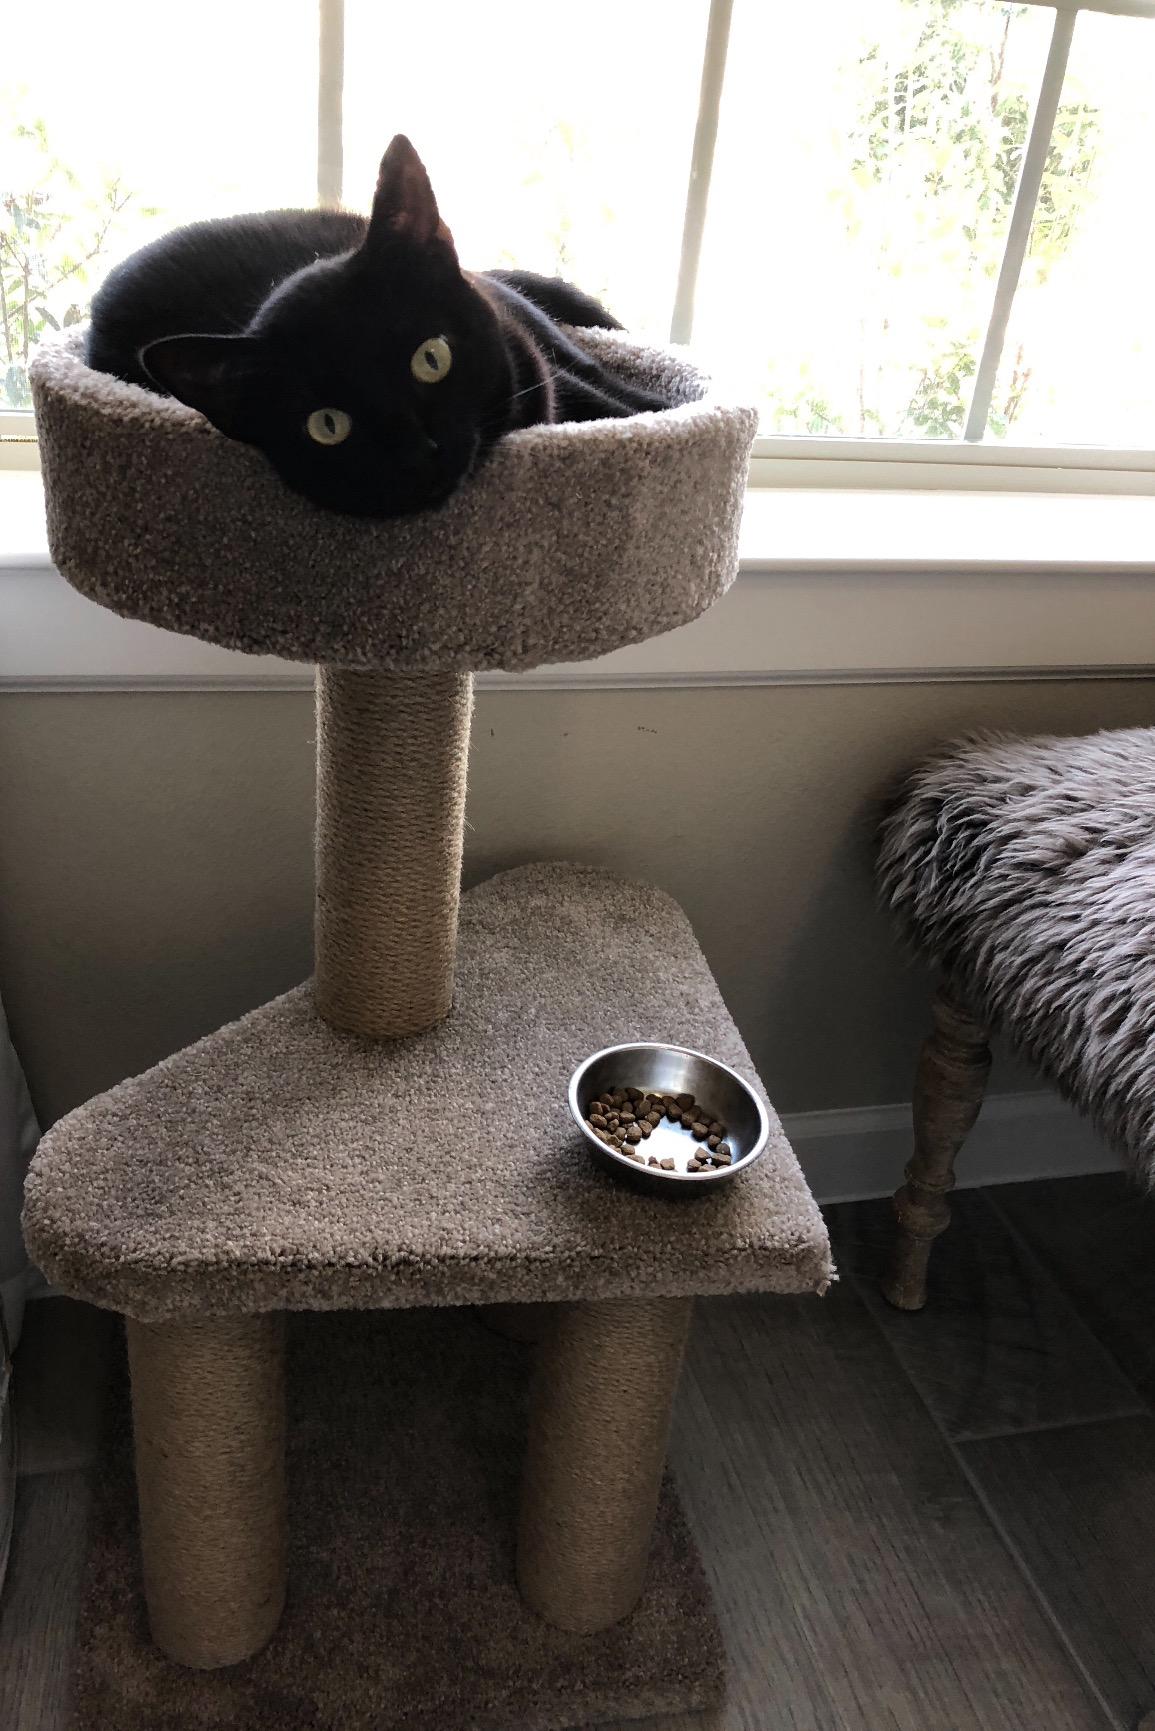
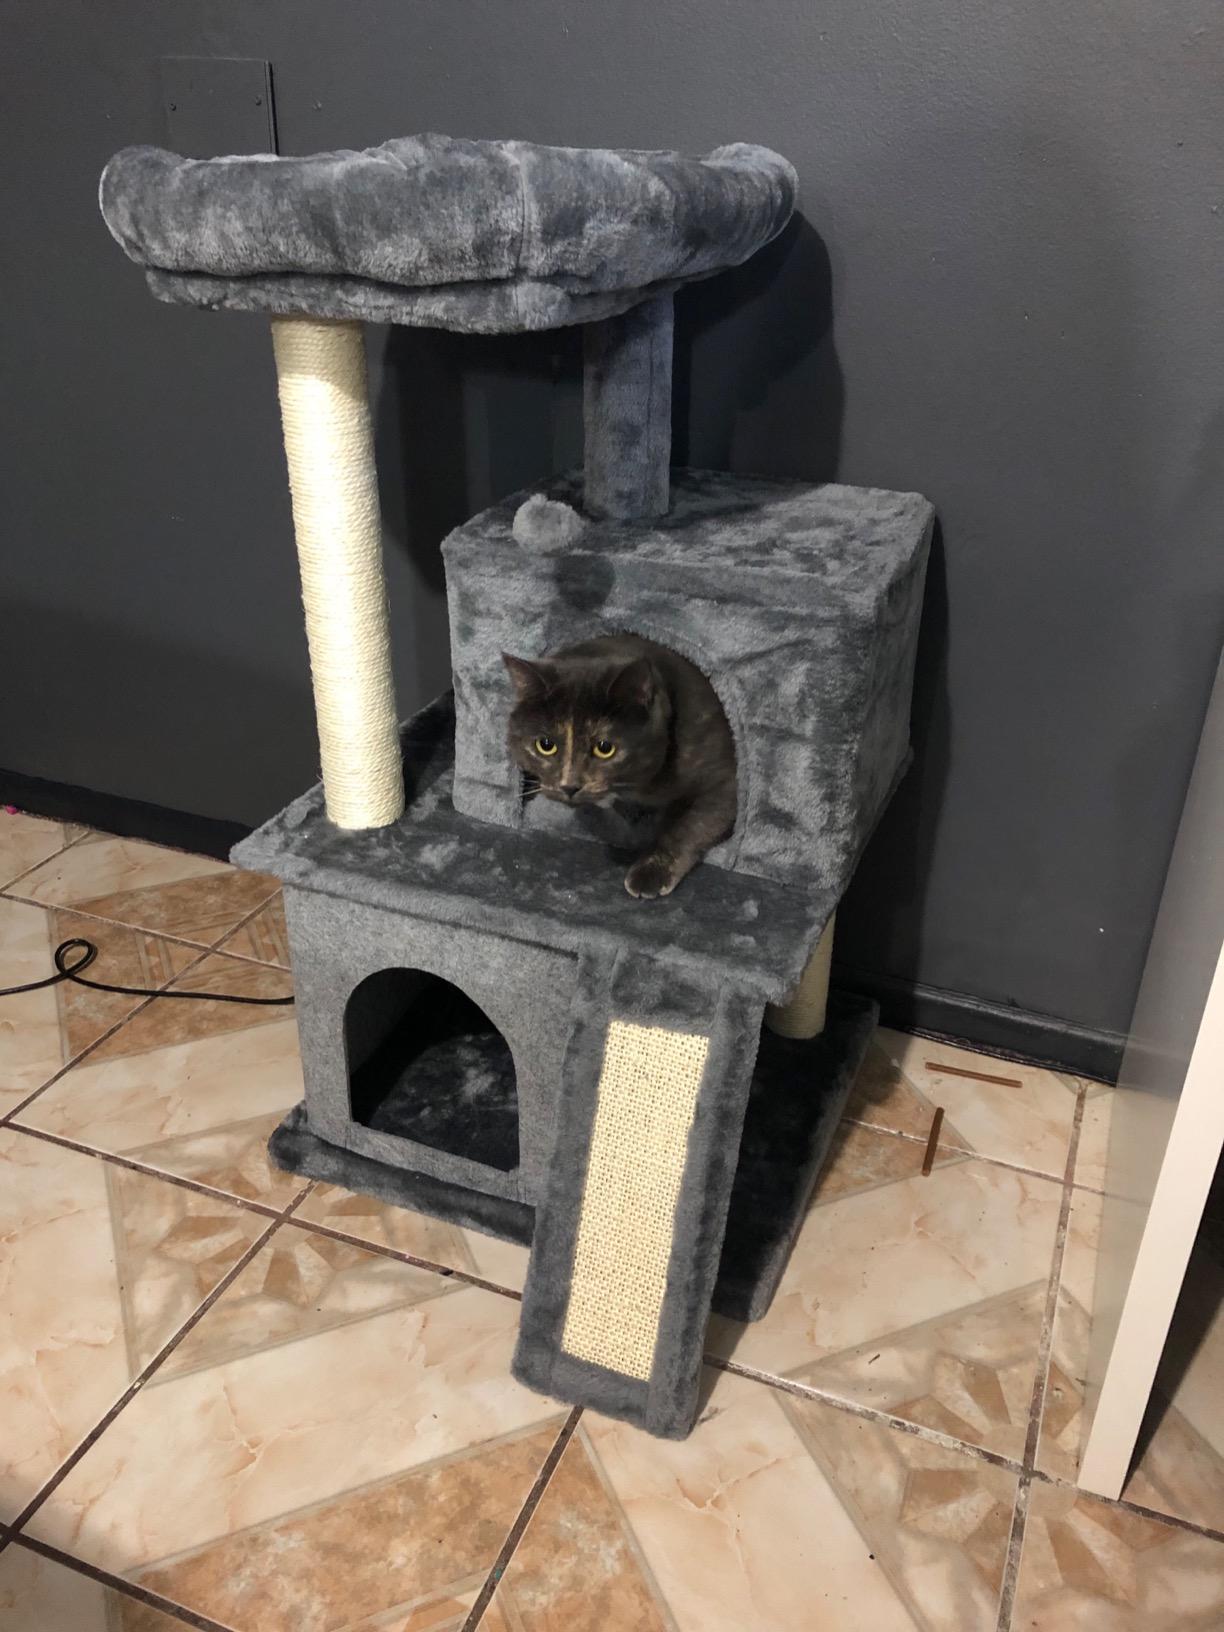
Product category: items_cat tree
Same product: no